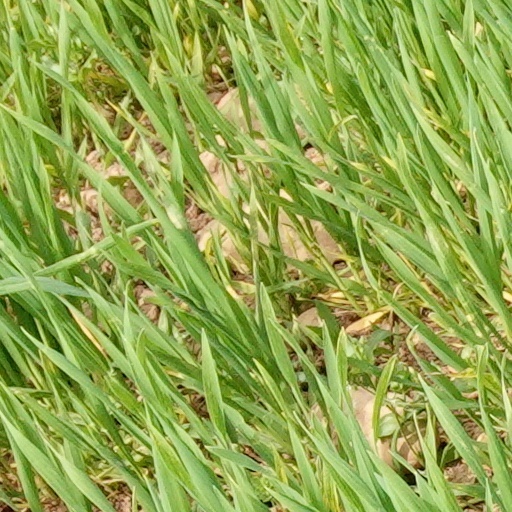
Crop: wheat